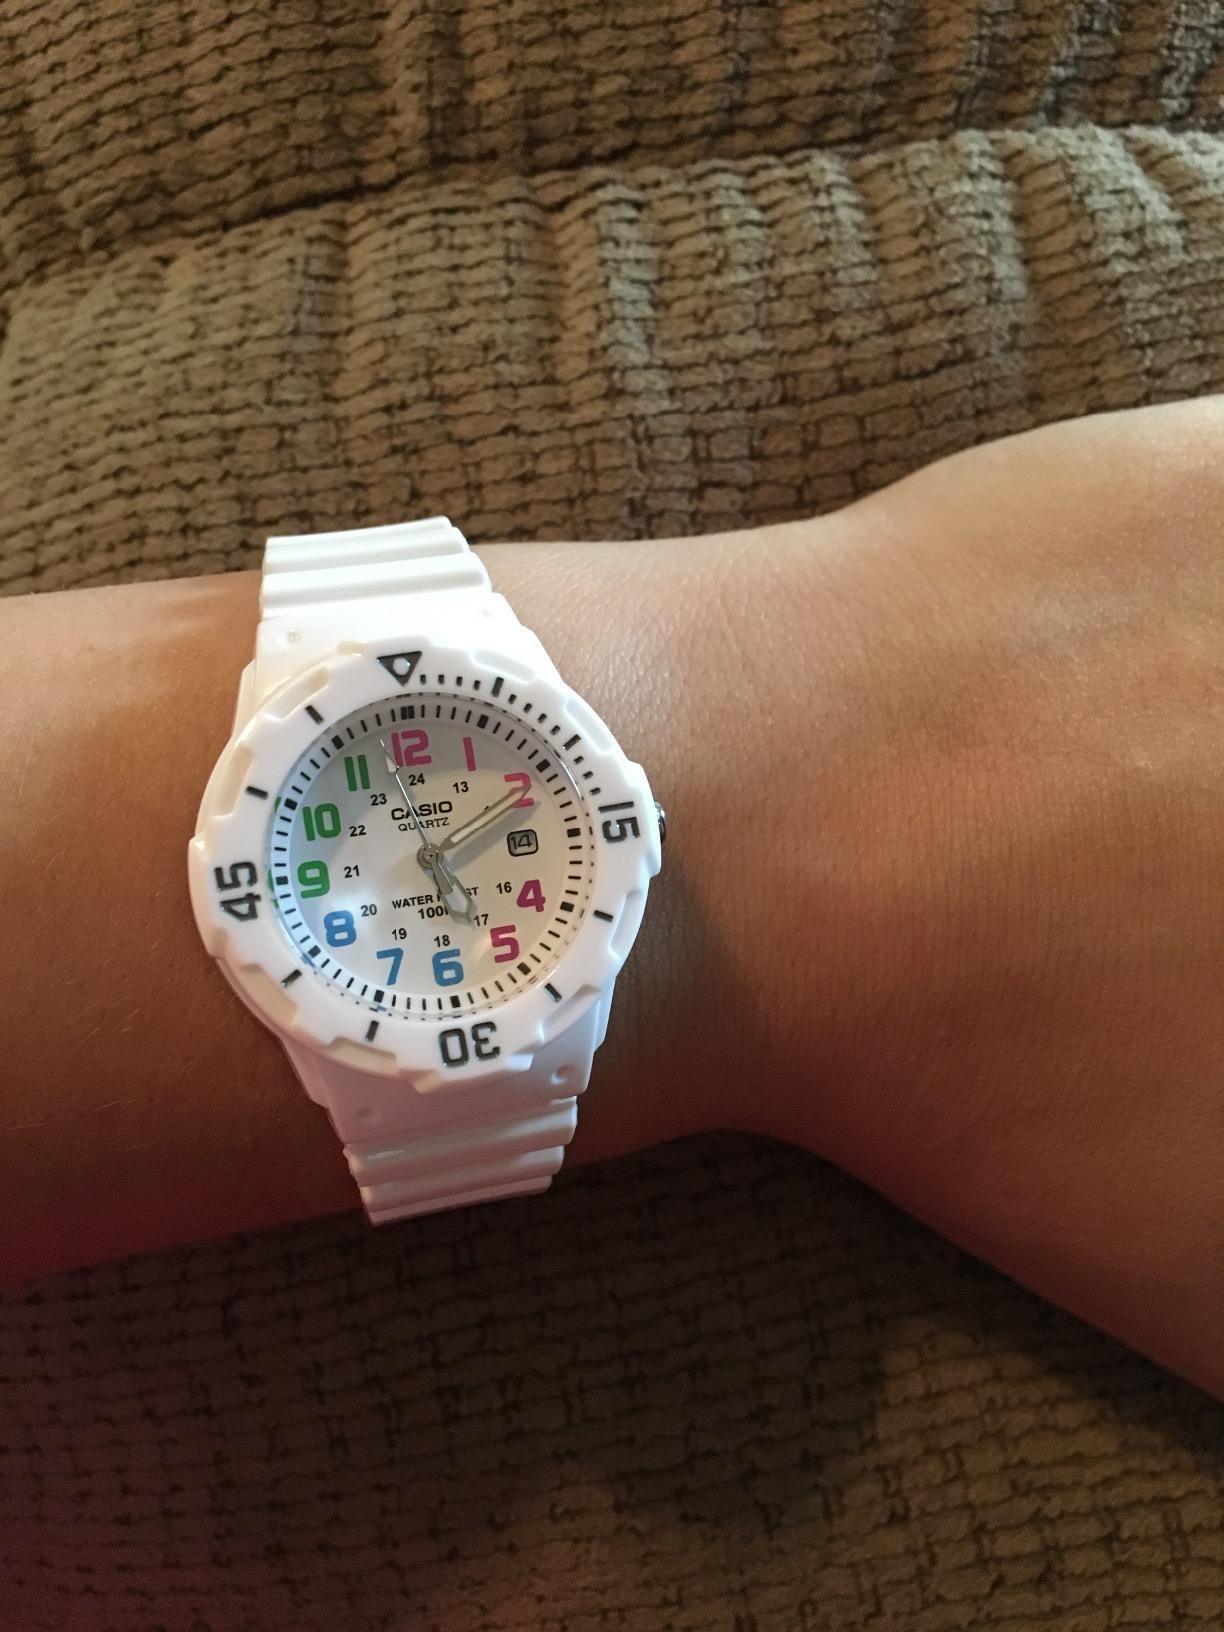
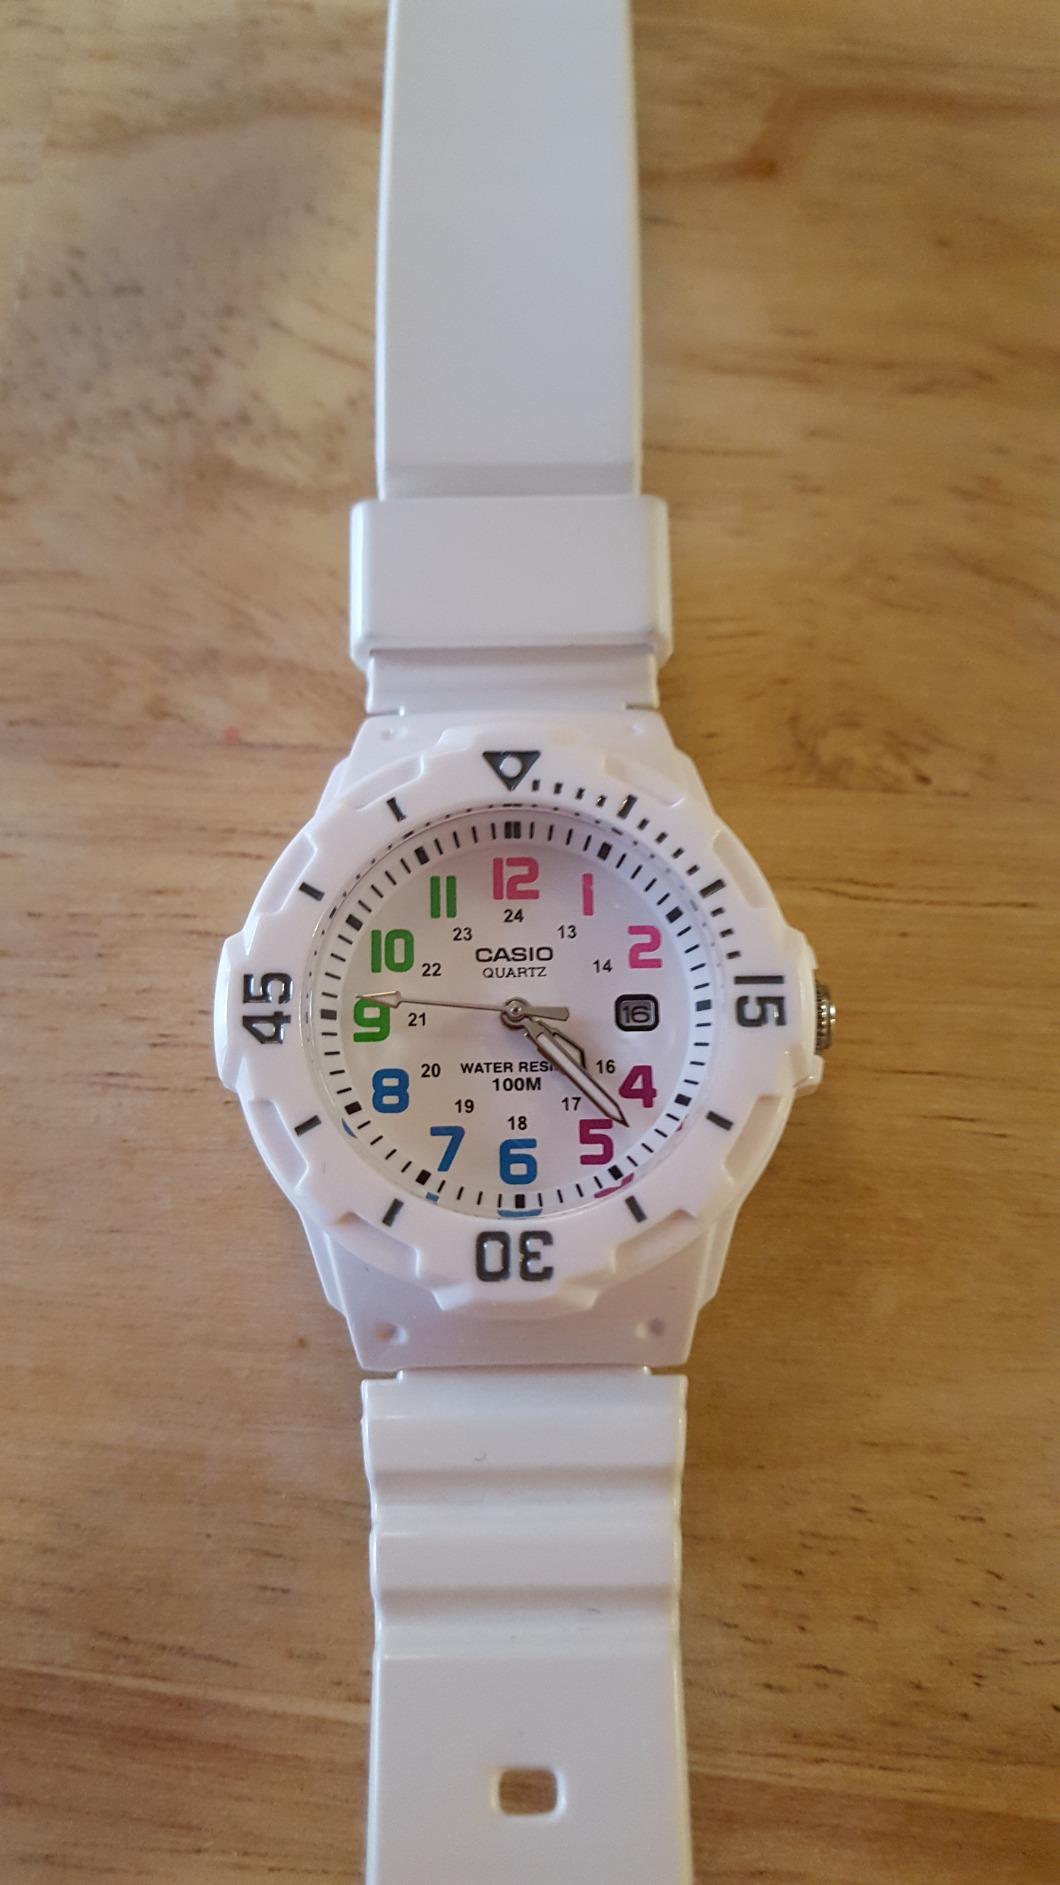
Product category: accessories_watch
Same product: yes